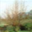
Label: willow_tree